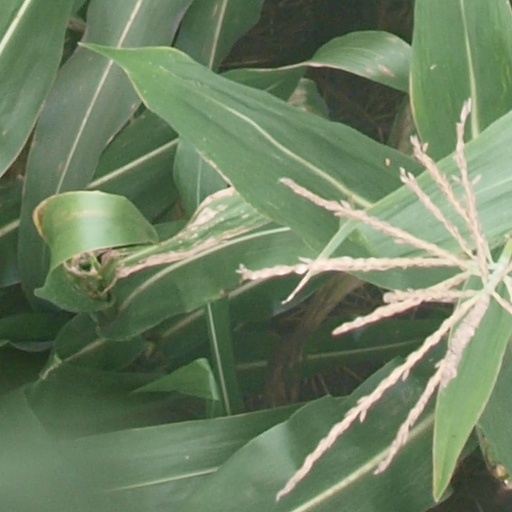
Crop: maize; corn